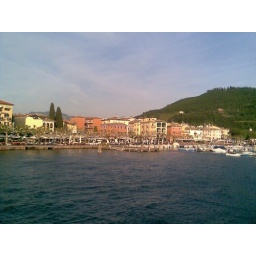
We bought three bottles of Bardolino here and somehow managed to get them home in one piece!